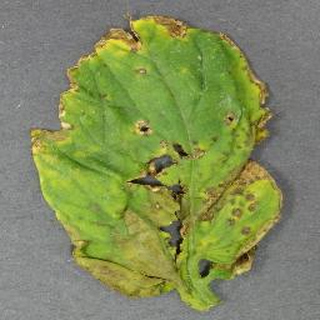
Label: tomato_bacterial_spot